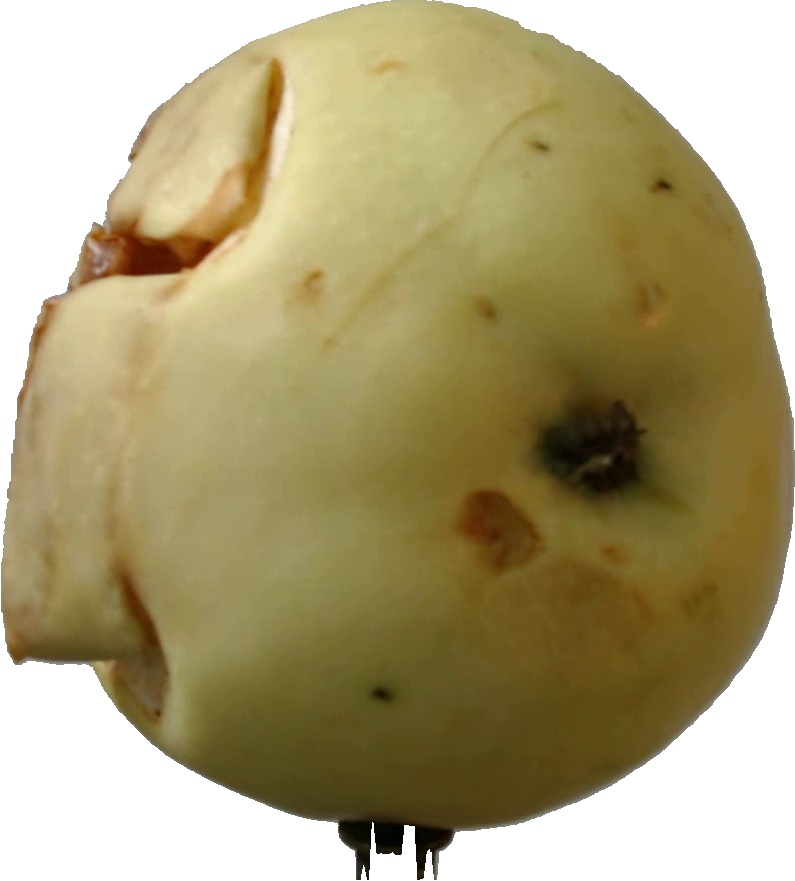
Label: apple_hit_1